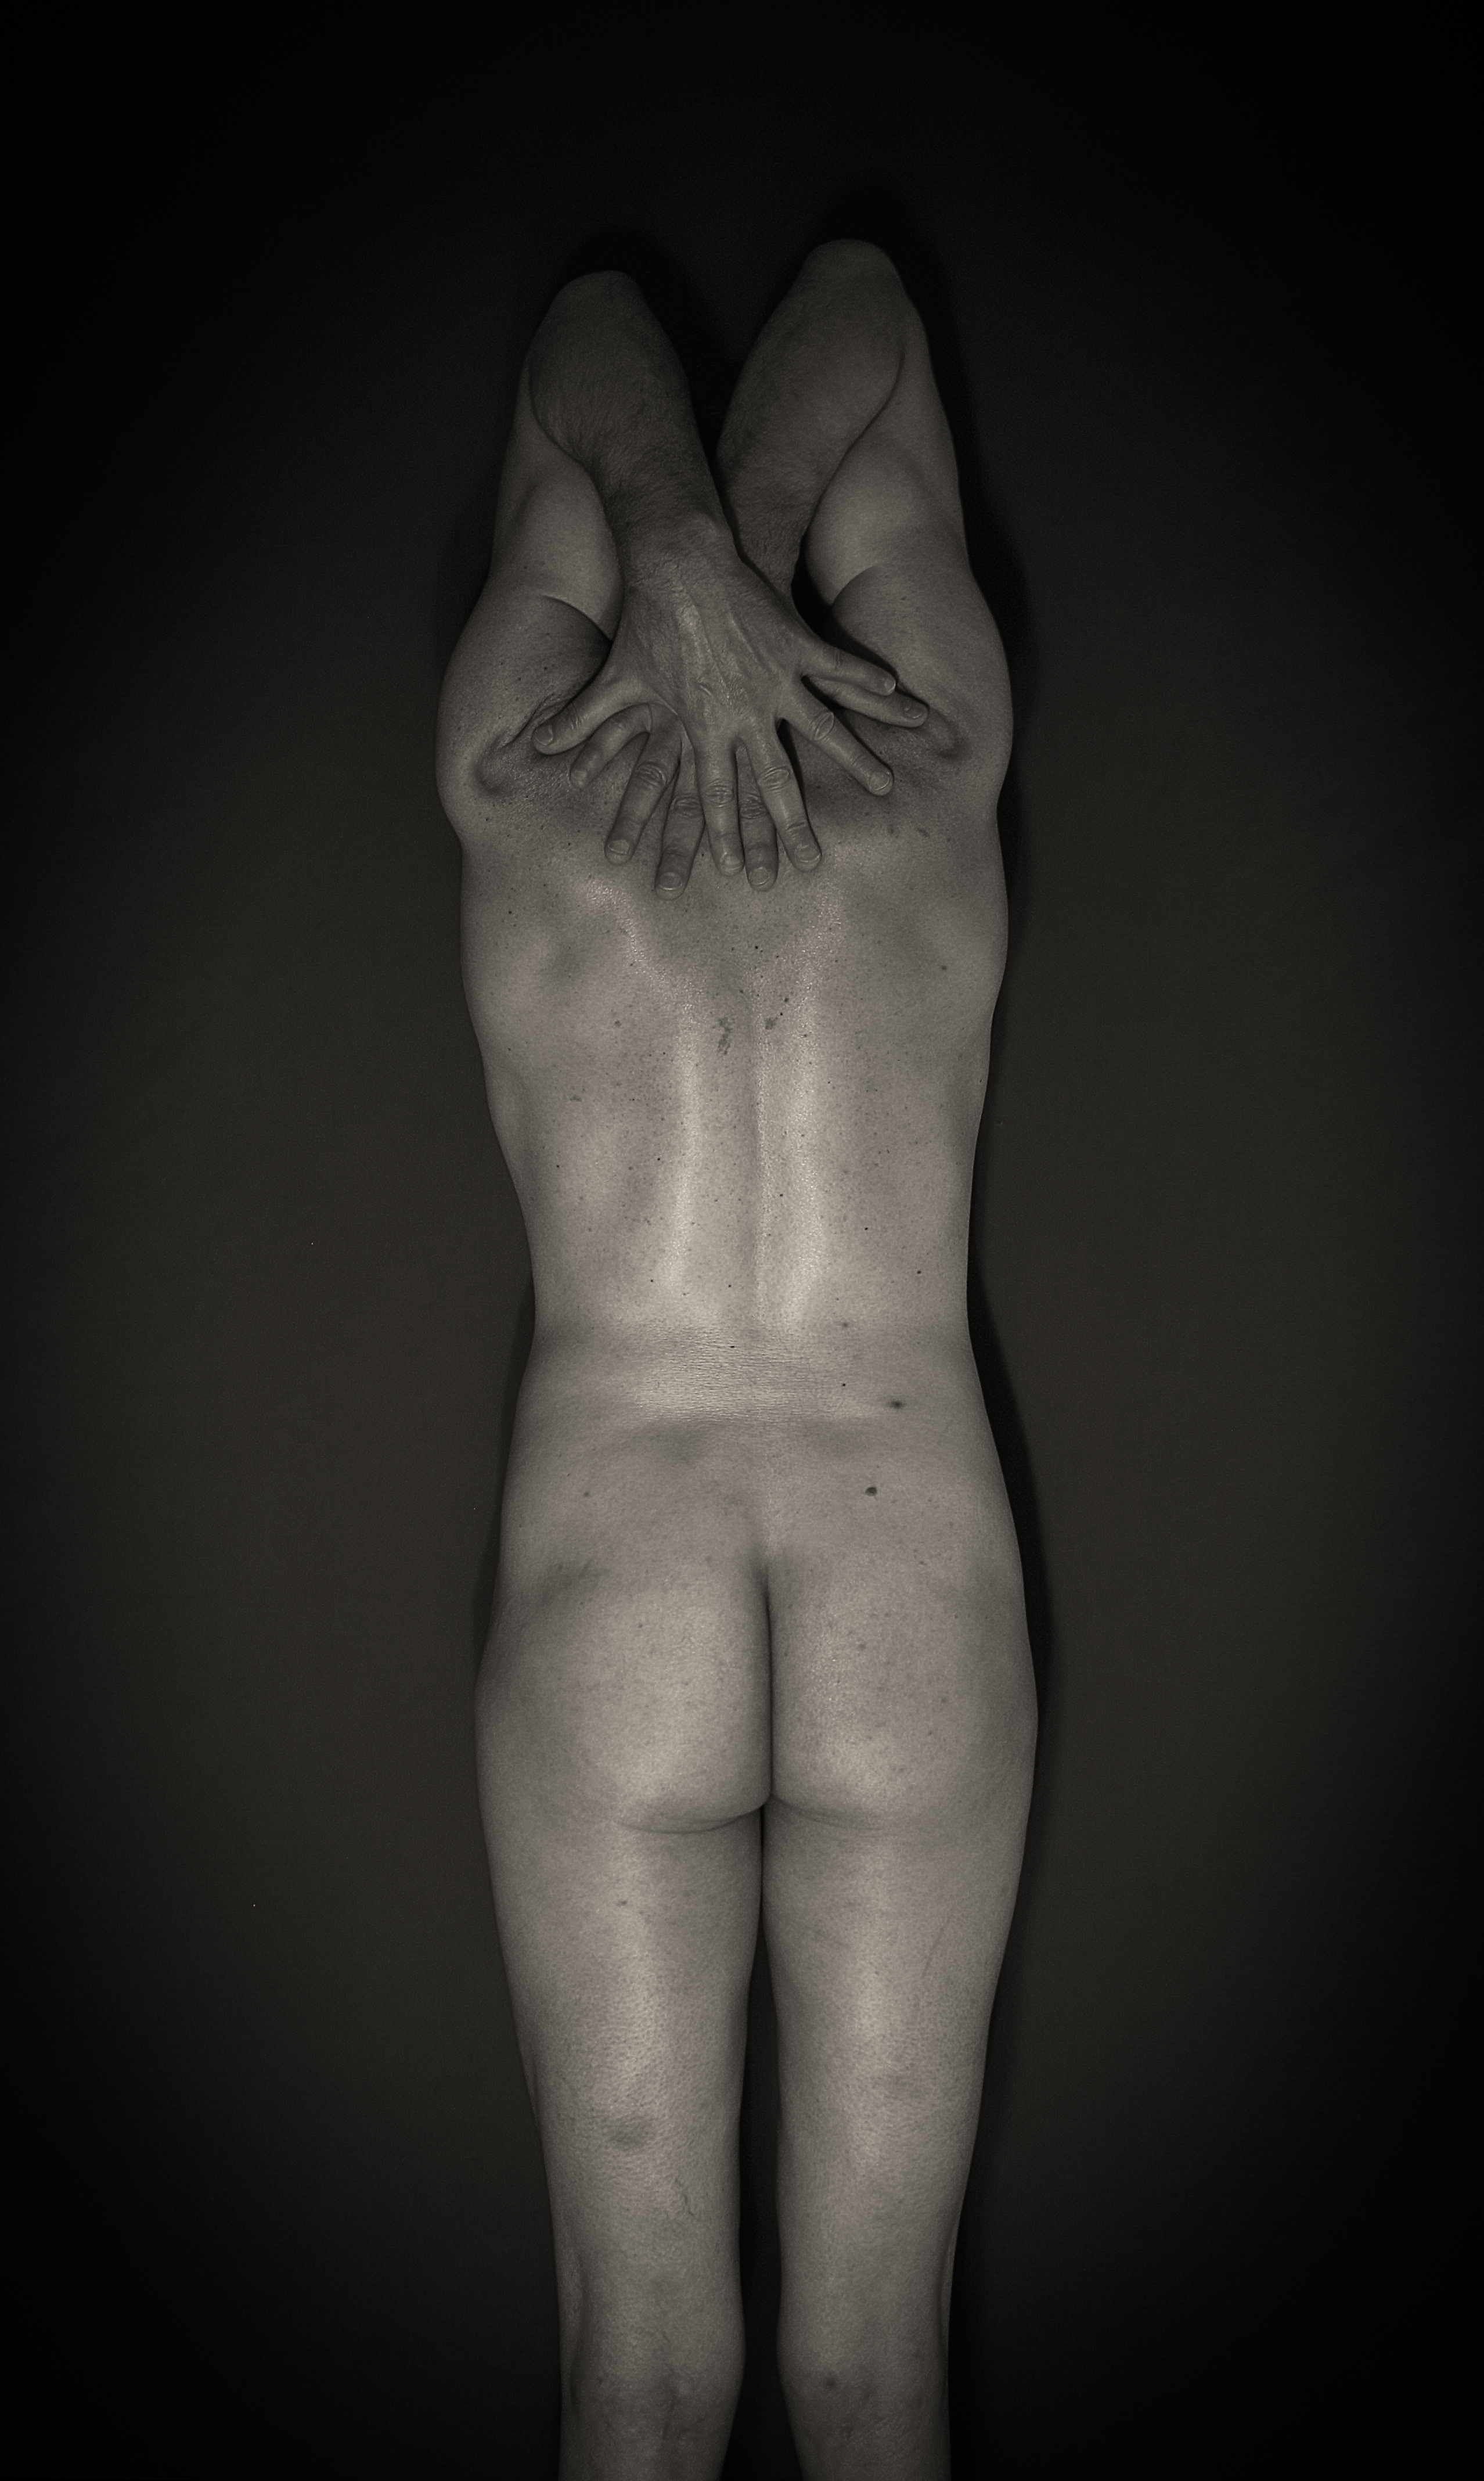
man, back, body, nude, silhouette, buttocks, male, pose, joint, arm, hand, standing, shoulder, leg, organ, black and white, trunk, photography, flesh, human body, human leg, muscle, knee, finger, sculpture, abdomen, monochrome photography, chest, hip, monochrome, stock photography, elbow, art, stomach, Barechested, statue